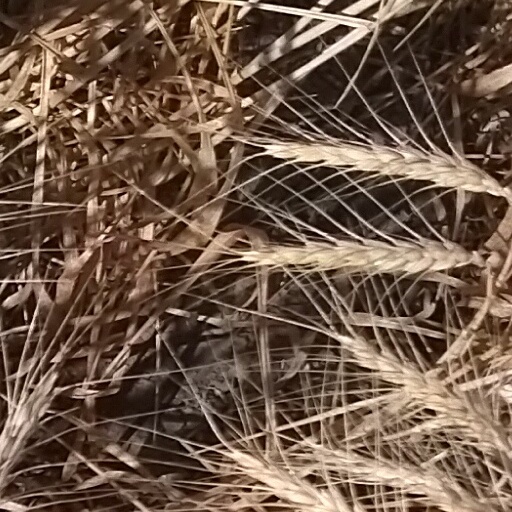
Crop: wheat